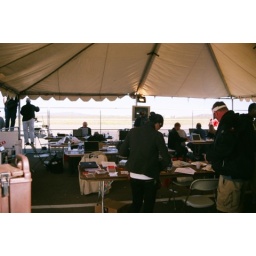
Press tent w/Patches on the table &amp;amp; RAD by the TV